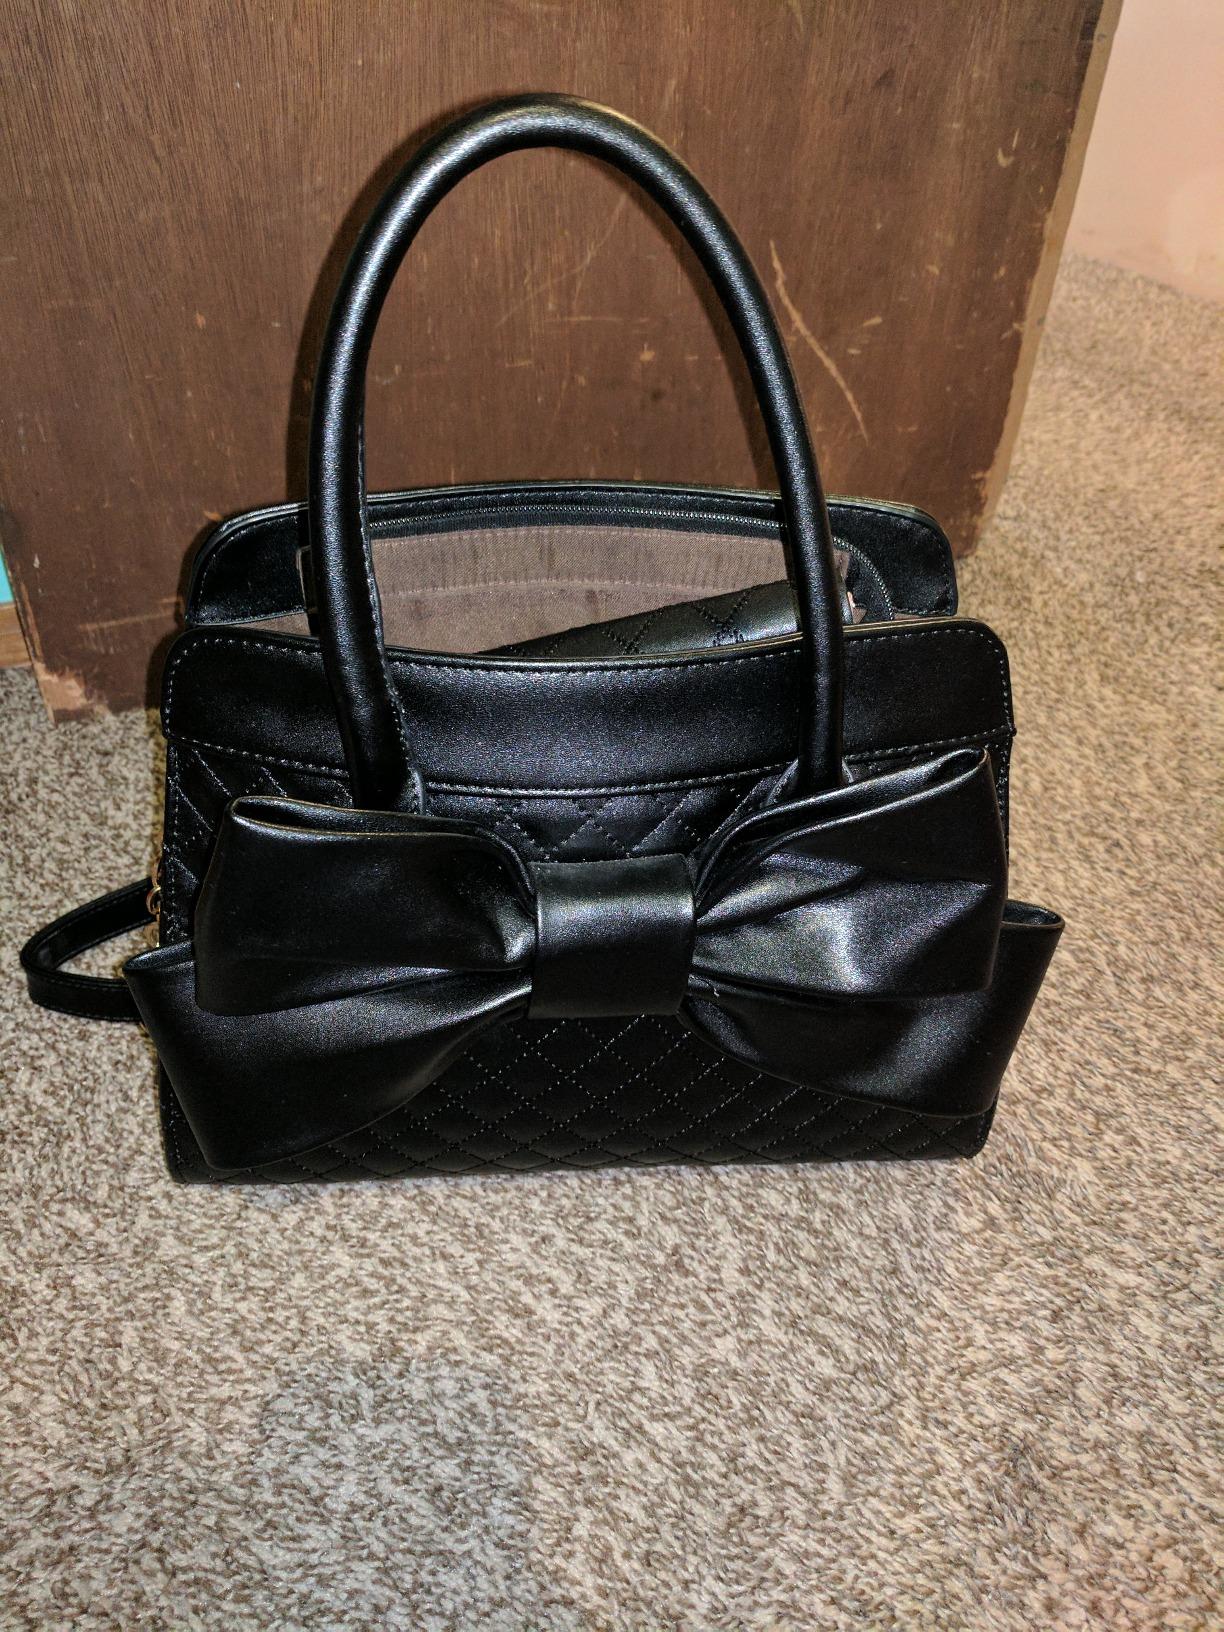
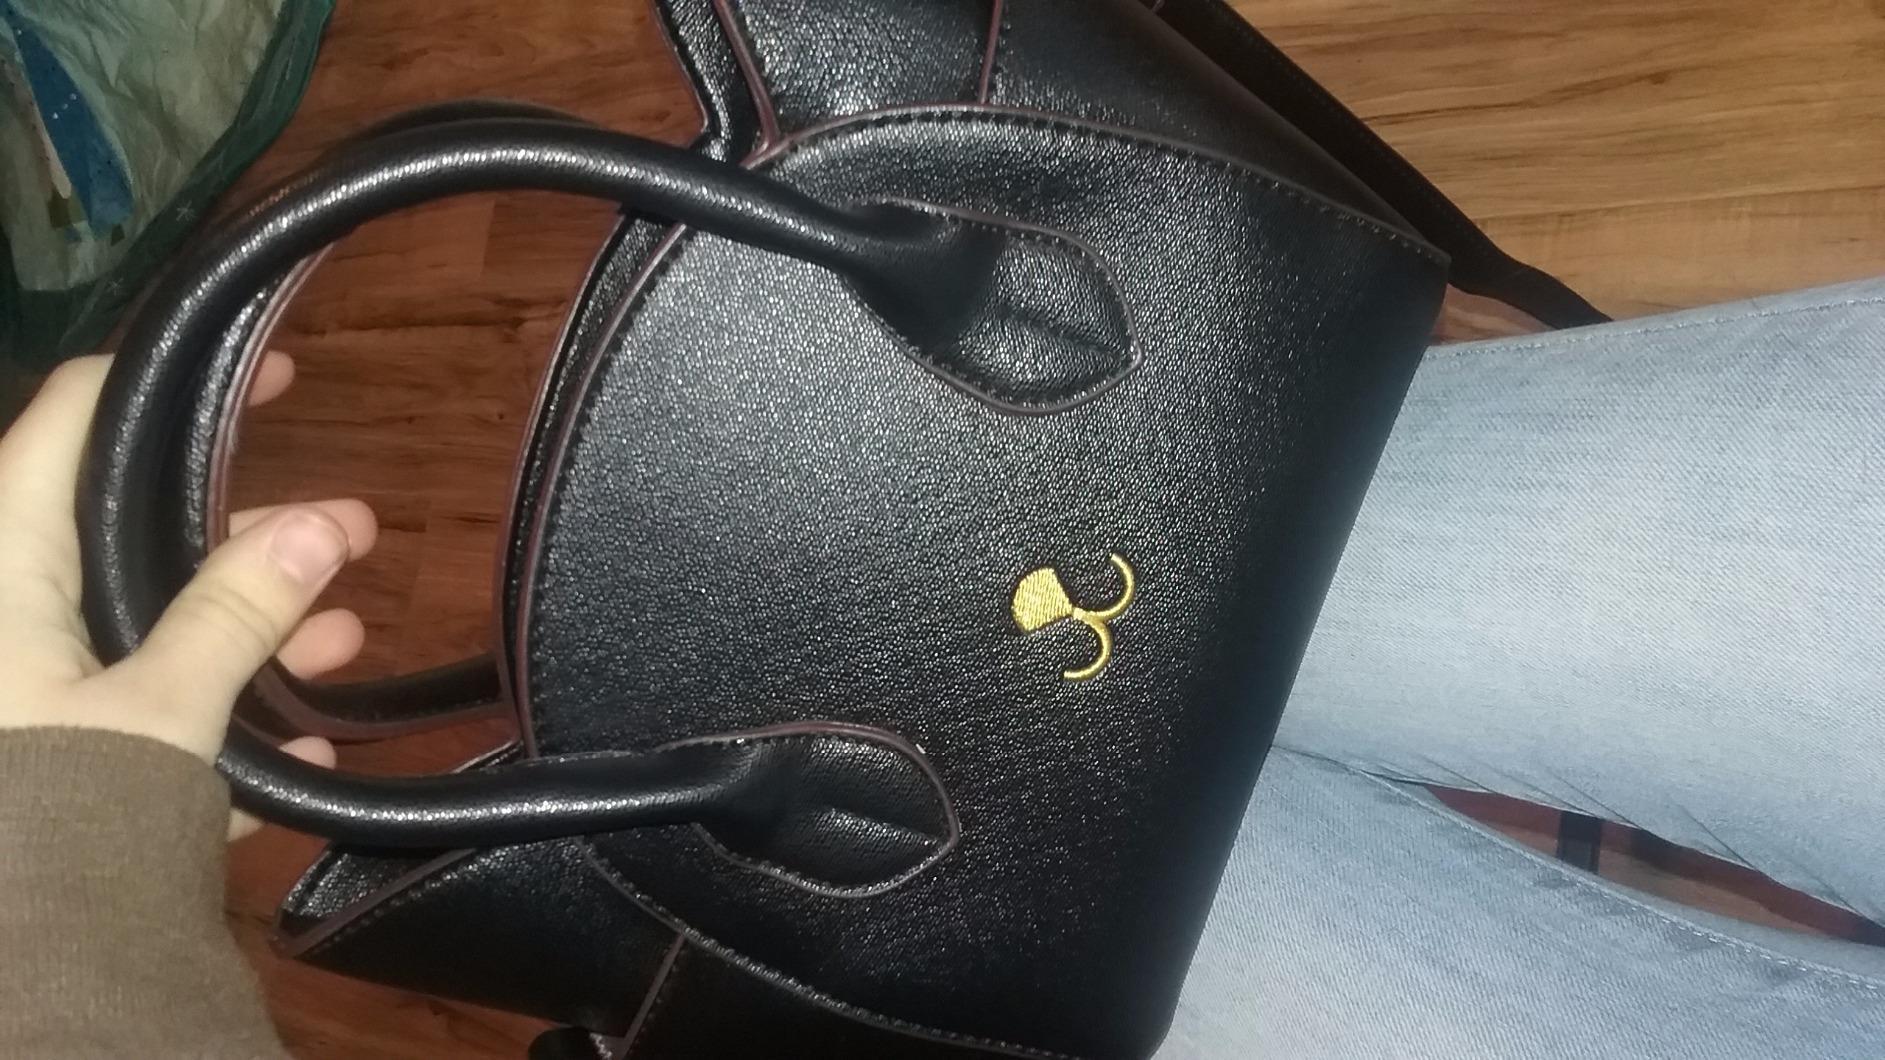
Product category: accessories_handbag
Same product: no